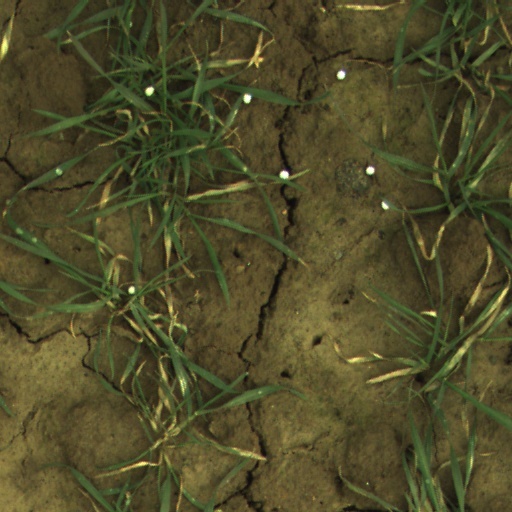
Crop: wheat